Jang Dong-shin

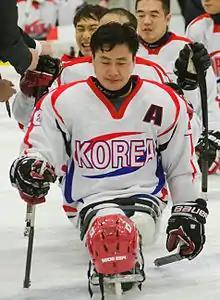
Jang in 2015

Jang Dong-shin (born 10 January 1976) is a South Korean ice sledge hockey player and wheelchair fencer.